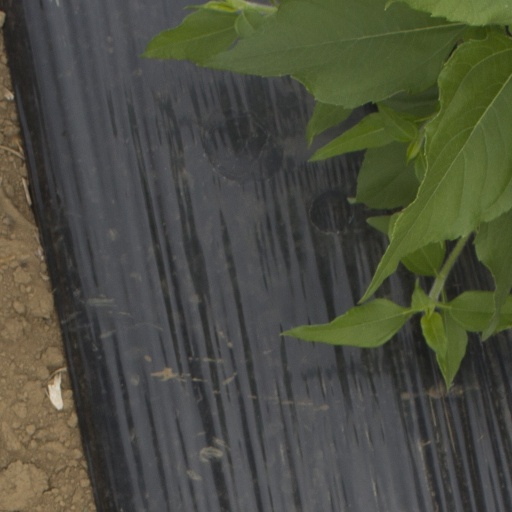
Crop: Jerusalem artichoke